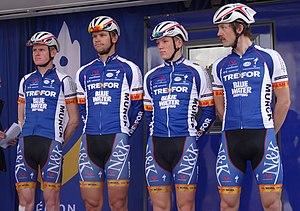
Reportage photographique réalisé le dimanche 25 mai 2014 à l'occasion du départ et de l'arrivée de la troisième étape du Paris-Arras Tour 2014 à Arras, Pas-de-Calais, Nord-Pas-de-Calais, France. Depicted team: Trefor-Blue Water
La saison 2014 de l'équipe cycliste Trefor-Blue Water est la troisième de cette équipe.